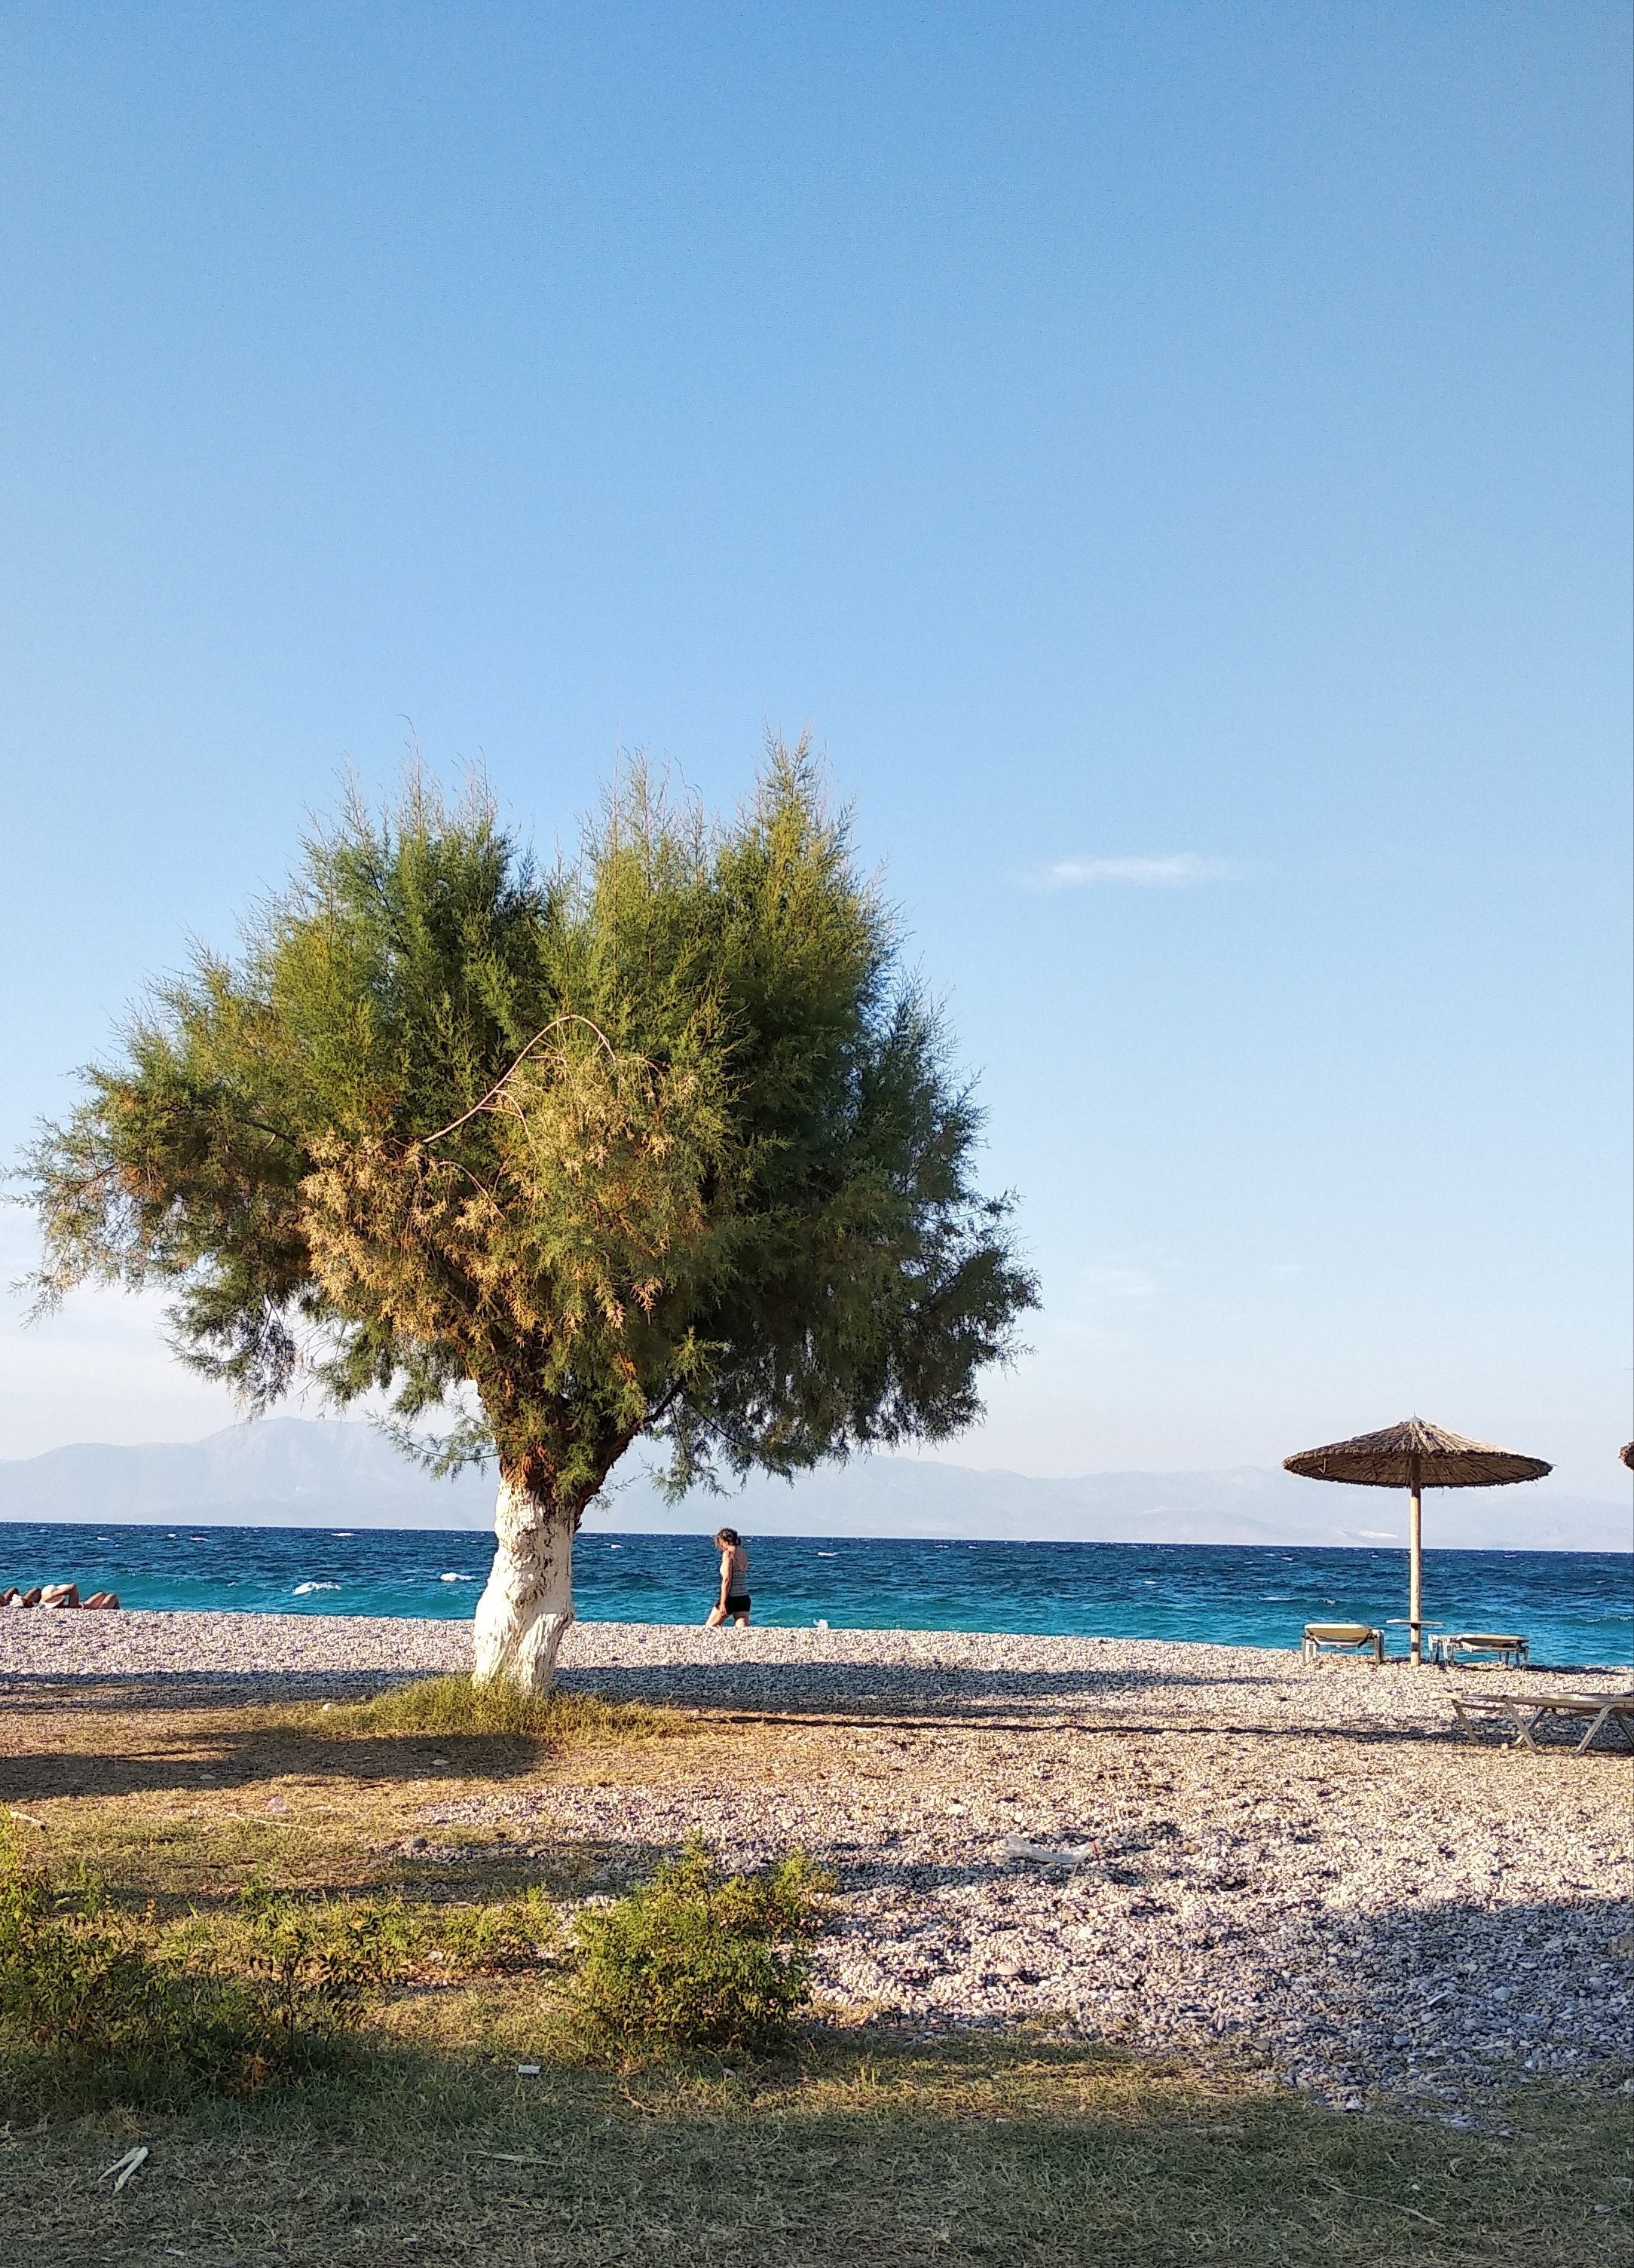
tree, sky, sea, blue, natural landscape, daytime, beach, shore, horizon, coast, woody plant, azure, ocean, vacation, grass, summer, calm, plant, furniture, coastal and oceanic landforms, table, landscape, bay, branch, tropics, tourism, cloud, leisure, shade